Pyū to Fuku! Jaguar

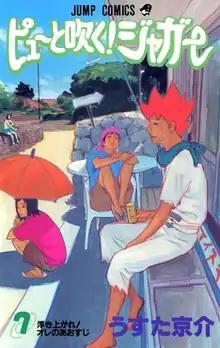
Seventh volume cover

is a Japanese gag manga series written and illustrated by Kyosuke Usuta. The story is about Kiyohiko "Piyohiko" Saketome, an aspiring musician whose daily life takes a bizarre turn when he meets Jaguar, an eccentric man obsessed with recorders. It was serialized in Shueisha's manga magazine "Weekly Shōnen Jump" from August 2000 to August 2010, with its chapters collected in 20 volumes. It was adapted into a series of flash-original video animations (OVAs) and a film, released from 2007 to 2009. A live-action film, starring Jun Kaname as Jaguar, was released in January 2008.